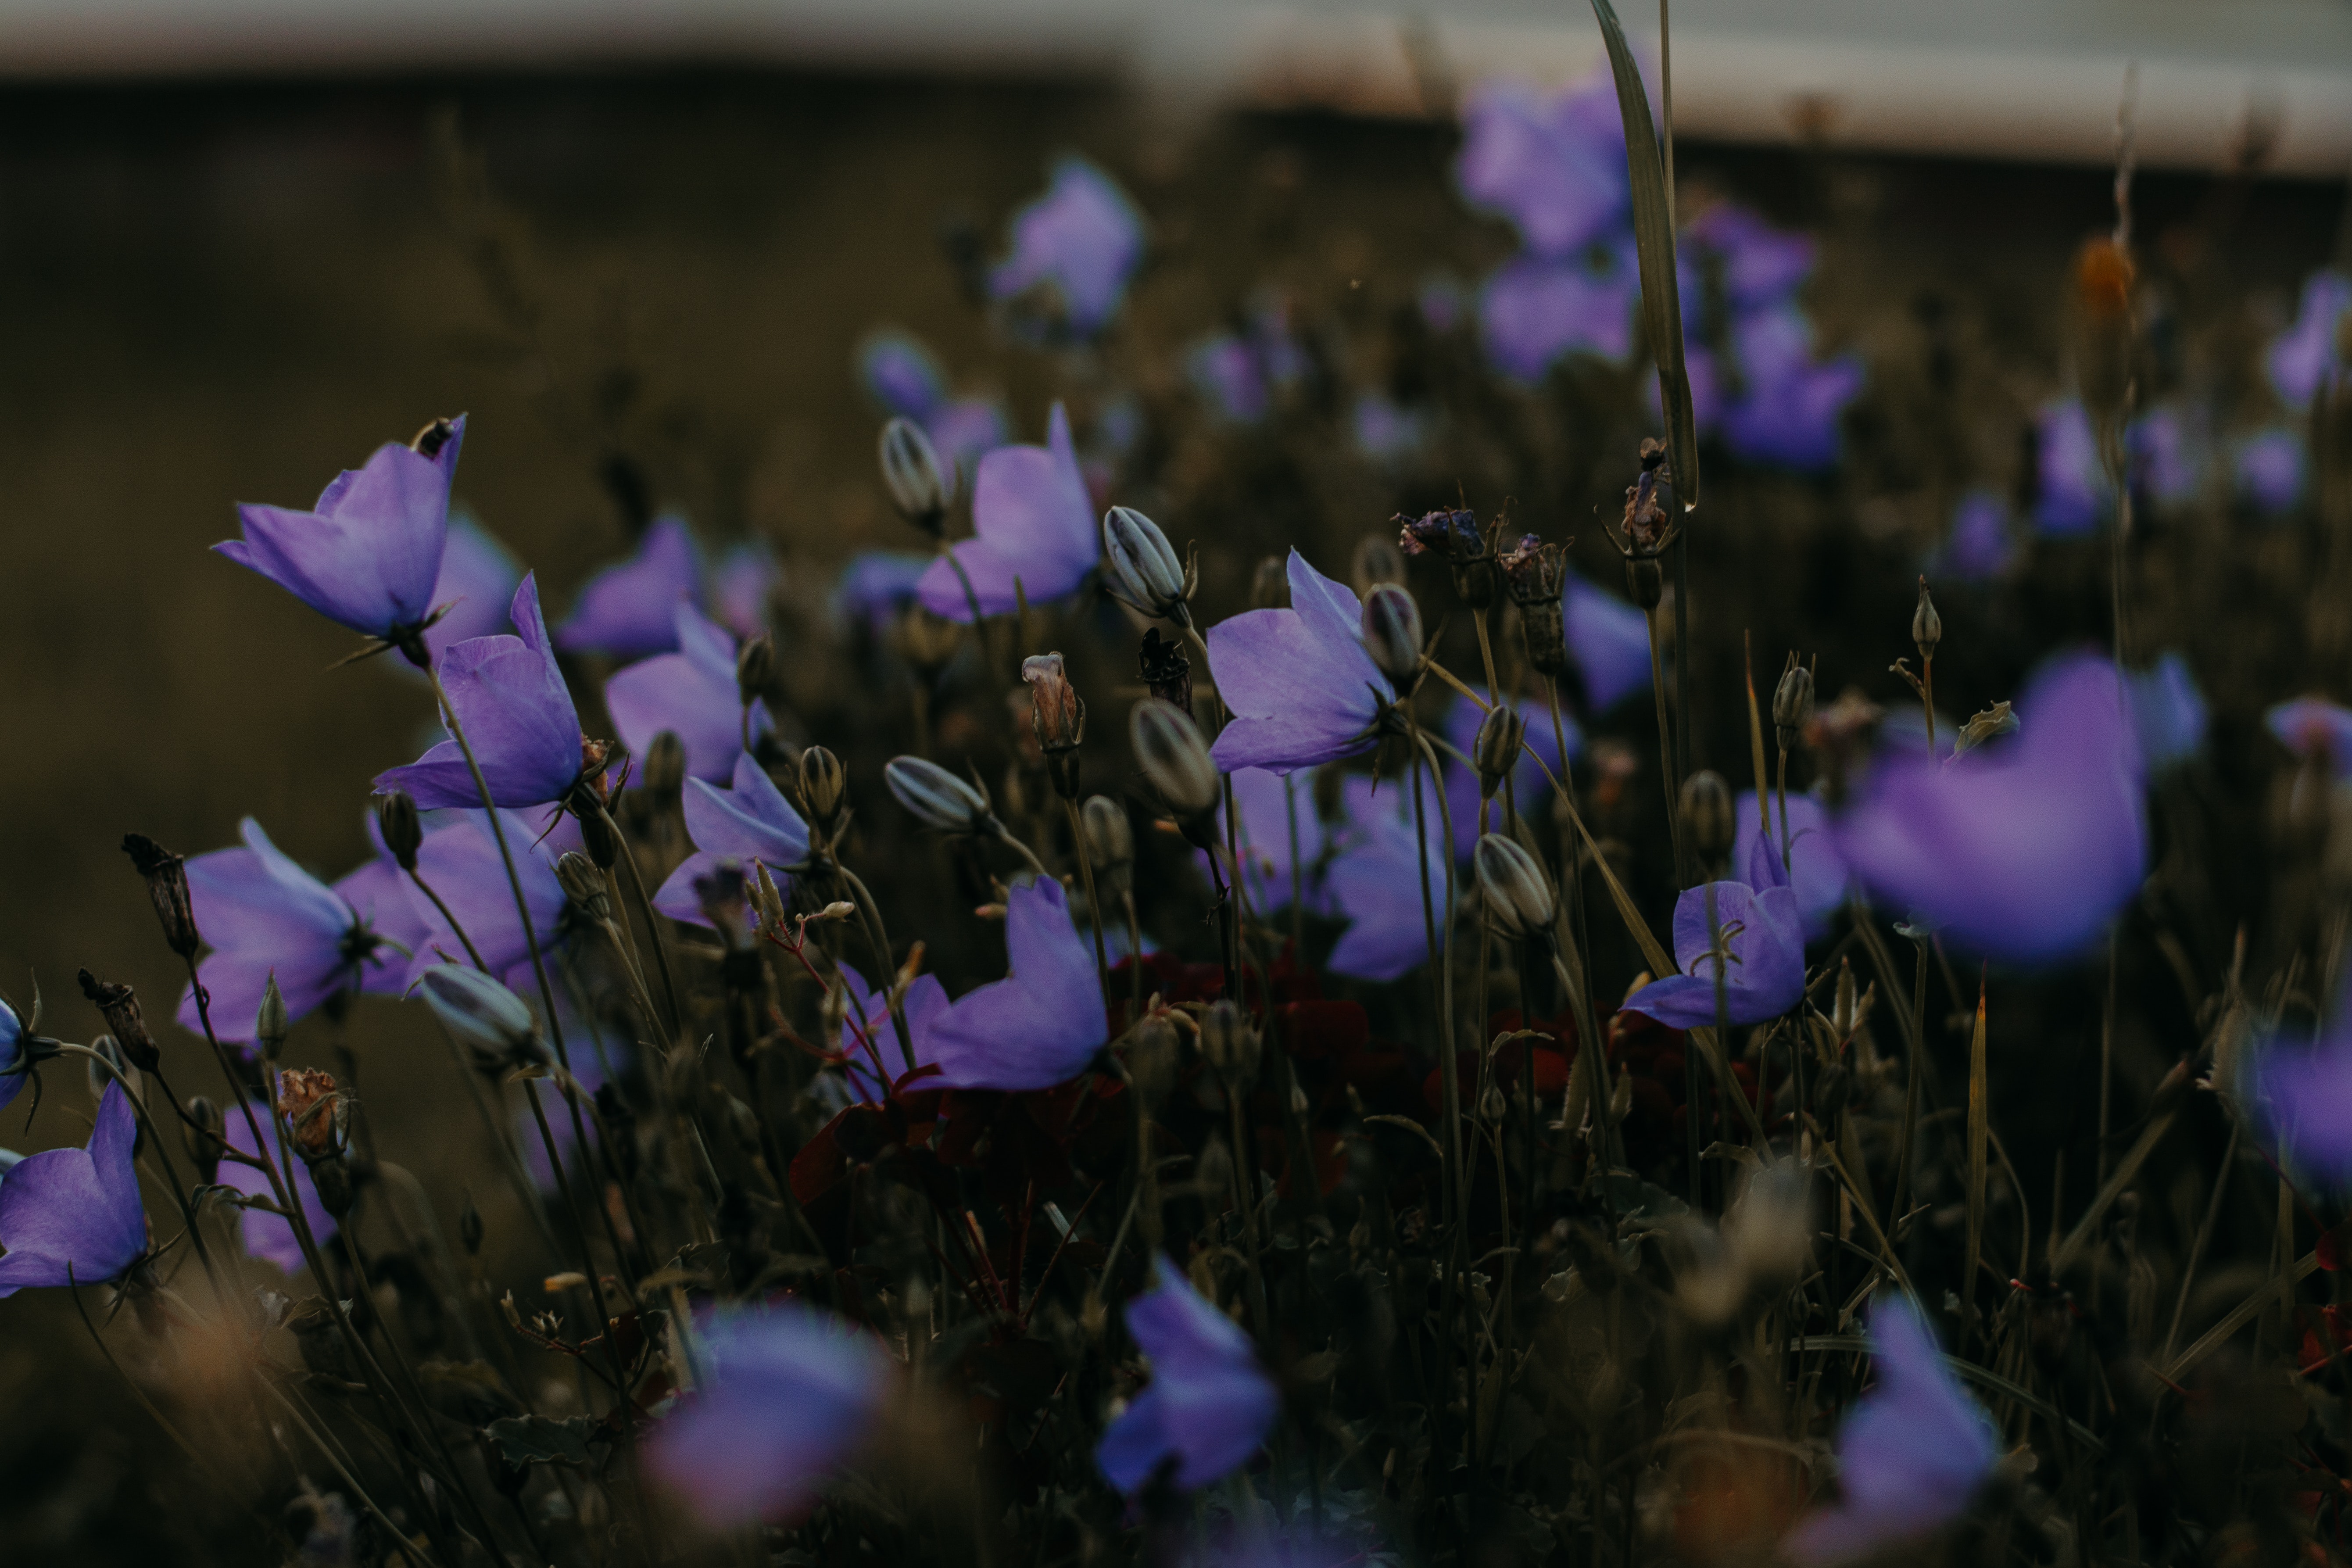
flower, purple, lavender, violet, plant, flowering plant, spring, harebell, petal, bellflower family, bellflower, wildflower, herbaceous plant, violet family, viola, annual plant